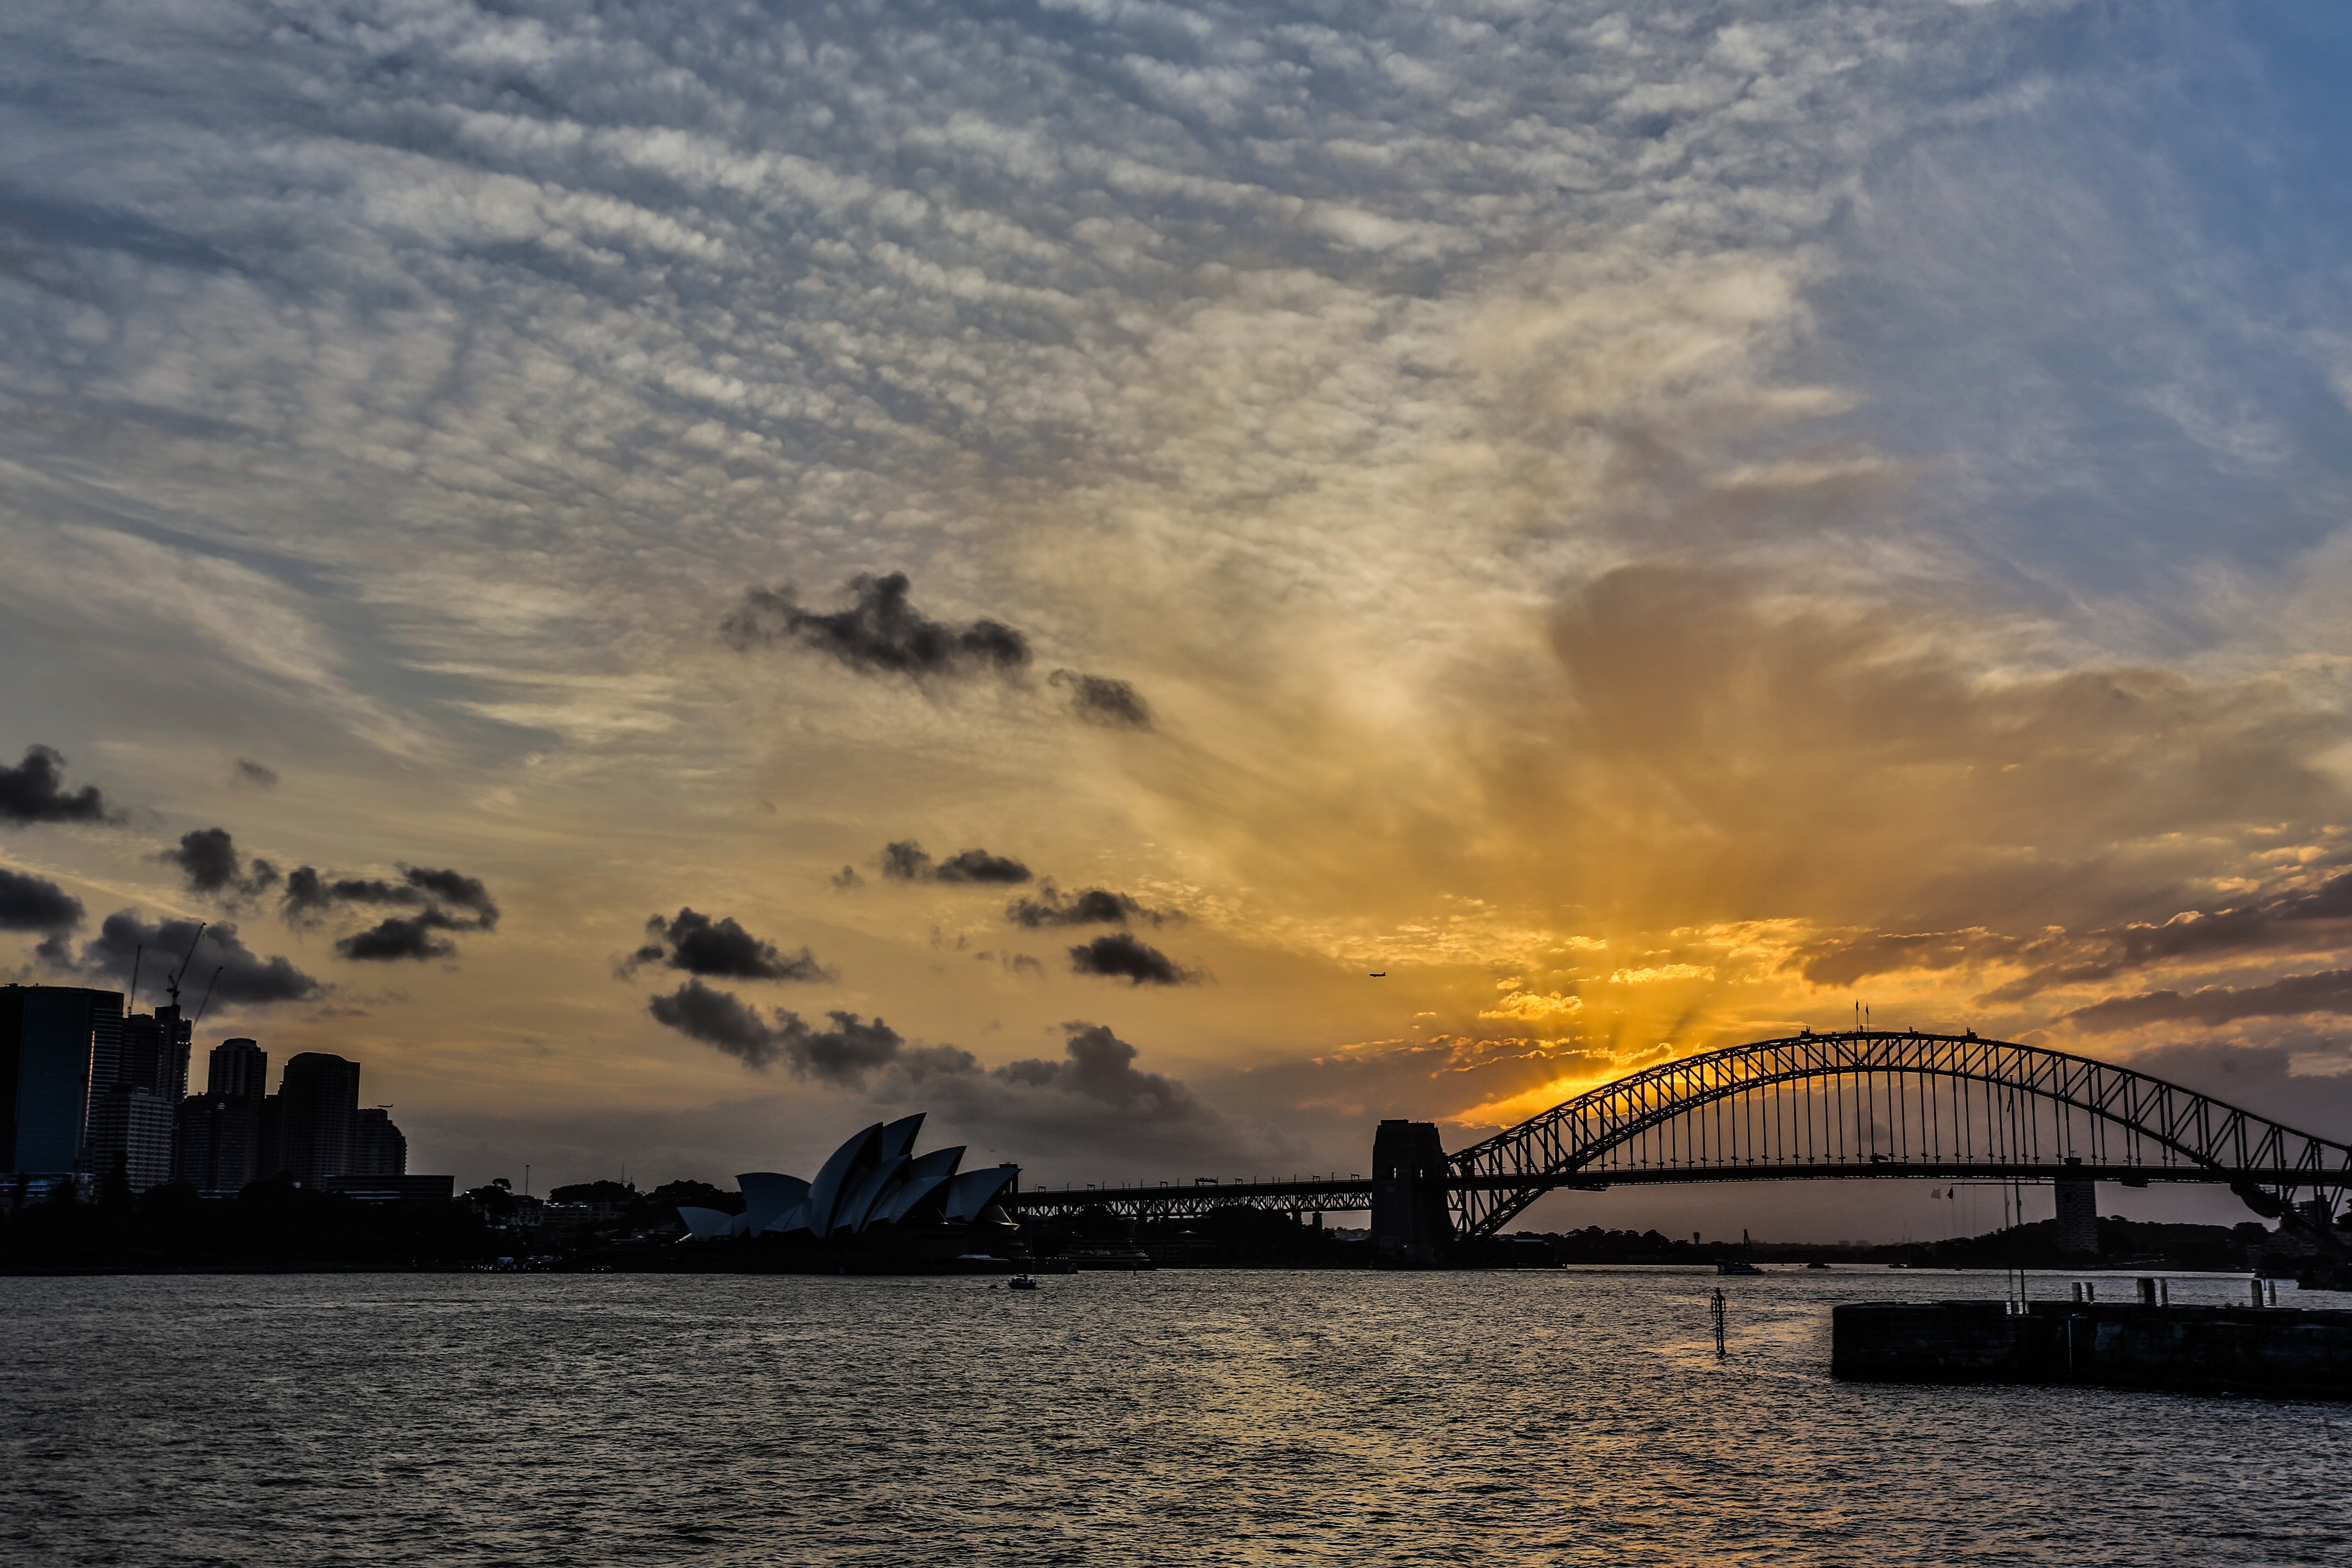
landscape, sea, coast, ocean, horizon, cloud, sky, sunrise, sunset, bridge, skyline, sunlight, morning, building, dawn, river, cityscape, dusk, evening, reflection, sydney, opera, bay, blue, australia, views, afterglow, blue day, baiyun, meteorological phenomenon